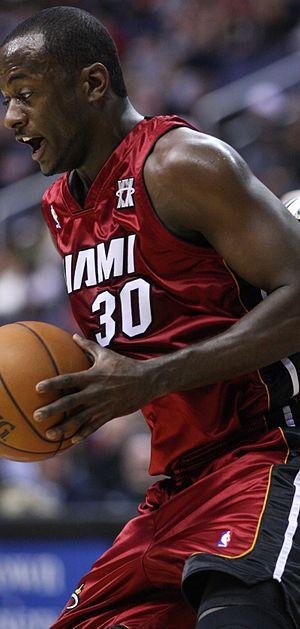
Earl David Barron Jr., né le 14 août 1981 à Clarksdale, au Mississippi, est un ancien joueur américain de basket-ball. Il évolue au poste de pivot et s'est désormais reconverti dans le métier d'entraîneur.